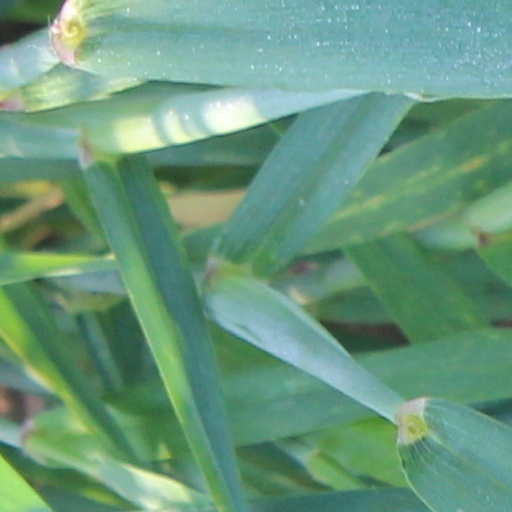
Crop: wheat